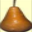
Label: pear